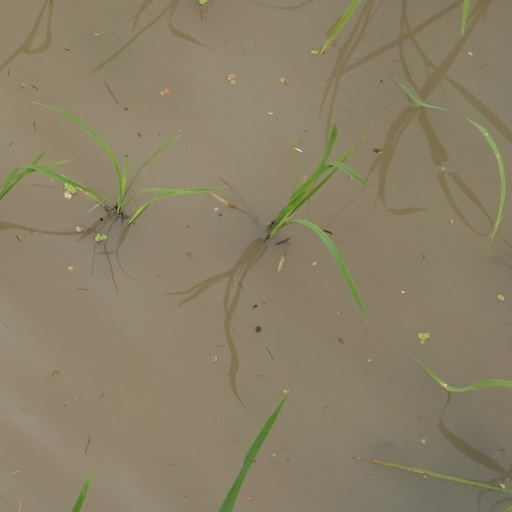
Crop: rice